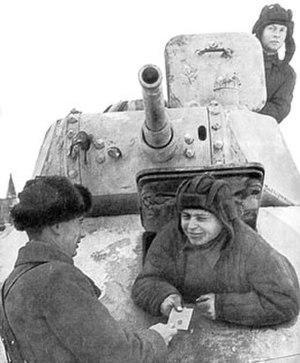
Le T-50 est un blindé léger soviétique qui aurait dû connaître une vaste production. Néanmoins les problèmes de sa mise en production, survenant au moment de l'attaque allemande, lui firent préférer le T-34 qui outre sa puissance supérieure était déjà en production.